Lovas killings

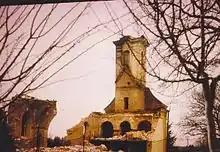
Destroyed church in Lovas, October 1991

The JNA, supported by the paramilitaries and the TO, entered Lovas unopposed on the morning of 10 October. According to court testimony of one of the paramilitaries who took part in the events, the troops moving against Lovas were told to expect 300–400 ZNG troops defending the village. Once the attacking force entered the village, the troops continued to throw grenades and shoot at houses at random for several hours. During the assault, 22 civilians were killed in their homes or back yards. In the immediate aftermath of the takeover of Lovas, Croat civilians were required to wear white armbands and their houses were marked using white sheets. The marked houses were looted and torched by the TO and paramilitaries. Authority in the village was turned over to Ljuban Devetak, a member of the "Dušan Silni" paramilitaries. He was styled as the commander of the village, but the JNA remained in overall control of the entire region. Over the following week, 23 more civilians were killed by the paramilitaries and the TO troops in improvised detention facilities. The improvised prisons were also used for torture and abuse of captives, including war rape, causing serious injuries to 18 civilians.